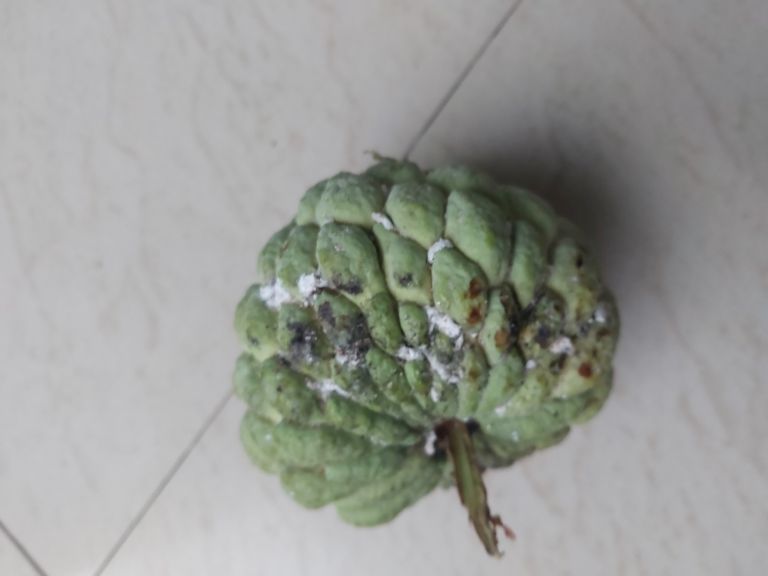
Disease label: Leaf spot on fruit